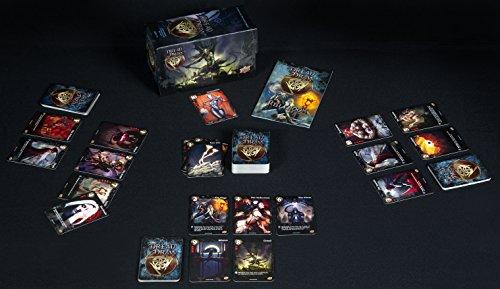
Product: Upper Deck Dread Draw Game an Original Game
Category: Toys & Games | Games & Accessories | Card Games
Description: An original game design by Ryan Miller.
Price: $9.99
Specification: ProductDimensions:4.5x3x7.5inches|ItemWeight:13ounces|ShippingWeight:13.1ounces(Viewshippingratesandpolicies)|DomesticShipping:ItemcanbeshippedwithinU.S.|InternationalShipping:Thisitemisnoteligibleforinternationalshipping.LearnMore|ASIN:B0725RZ584|Itemmodelnumber:86567|Manufacturerrecommendedage:14yearsandup